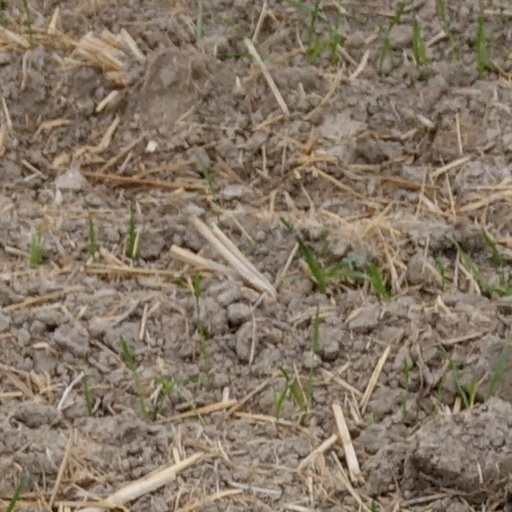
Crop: wheat